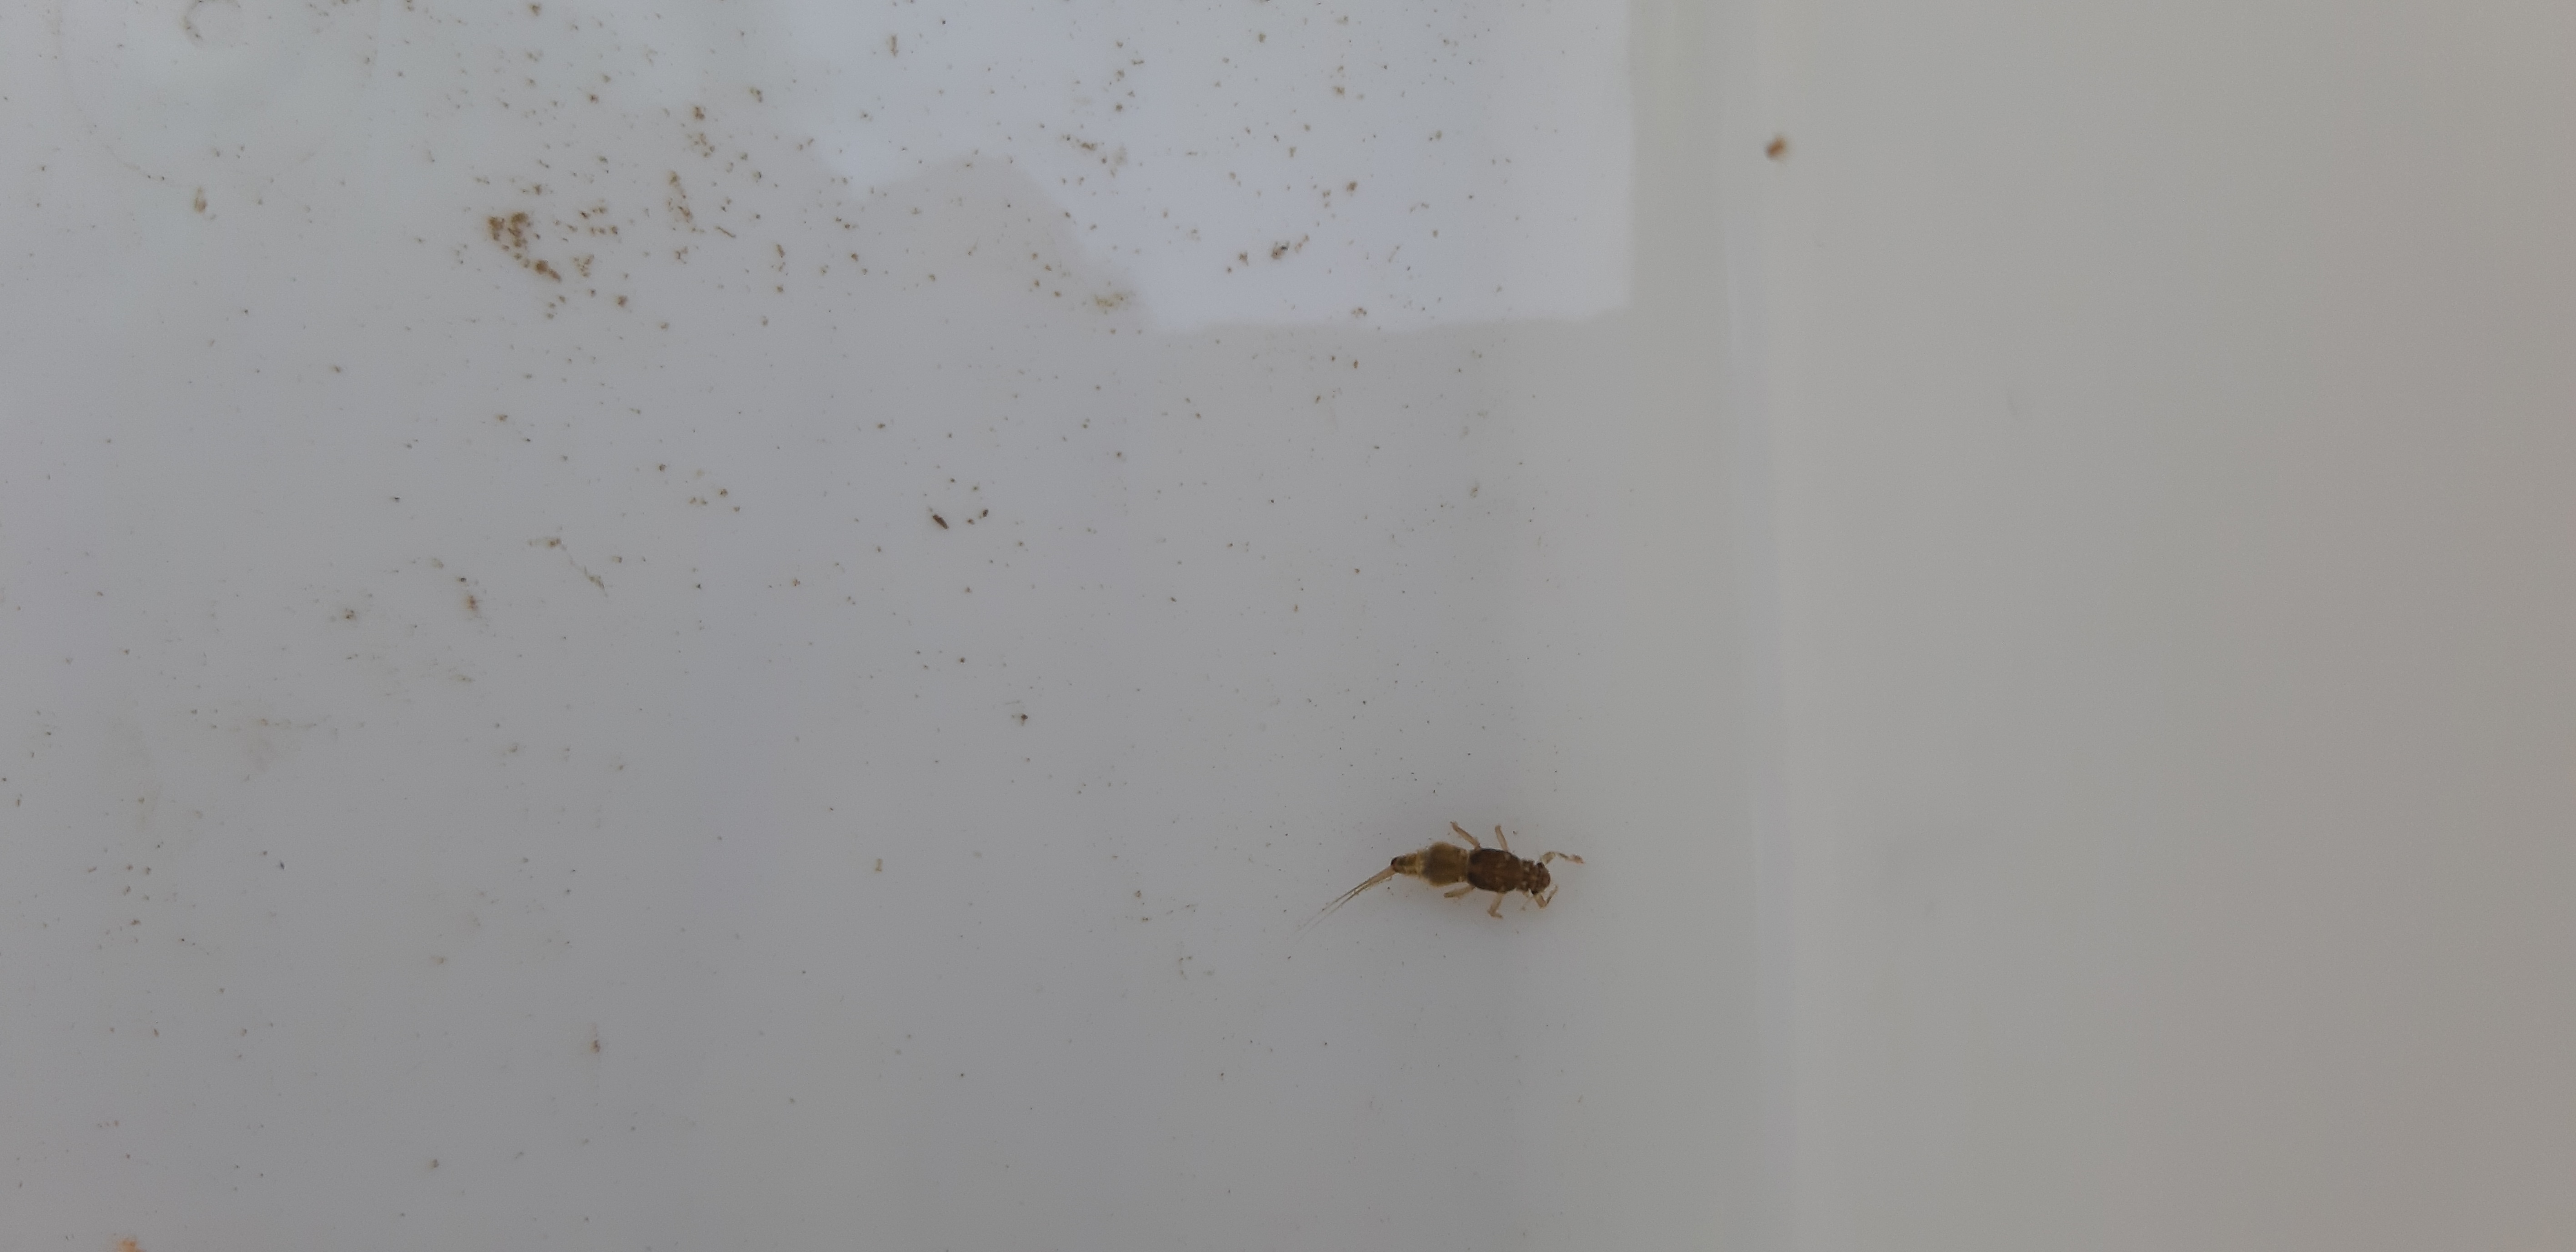
Macroinvertebrate group: other_mayflies